Little Cop

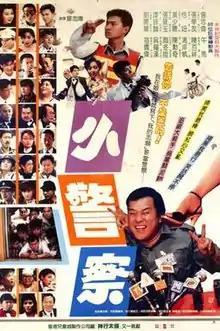
Film poster

Little Cop is a 1989 Hong Kong comedy film directed by Eric Tsang, starring Tsang and Natalis Chan. The film also features cameo appearances from many Hong Kong celebrities such as Andy Lau, Max Mok, Alan Tam, Anthony Chan, Cheung Kwok-keung, Jacky Cheung and Maggie Cheung.